VicRail N type carriage

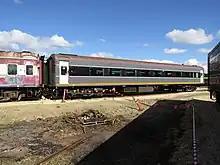
BN 19 at the Seymour Railway Heritage Centre, stripped of its PTV livery, 2023

In 2017, V/Line released a fourth carriage set for use on the Albury Line in 2017 with a new PTV livery. This was set SN8 (alongside locomotive N457), first running in April 2017. Followed by set VN3 a week later, the livery was subsequently applied to all N type (ACN/BN/BRN/BDN) carriages and some of the BZN/BTN fleet, though not all the ex-Z cars have received the livery.